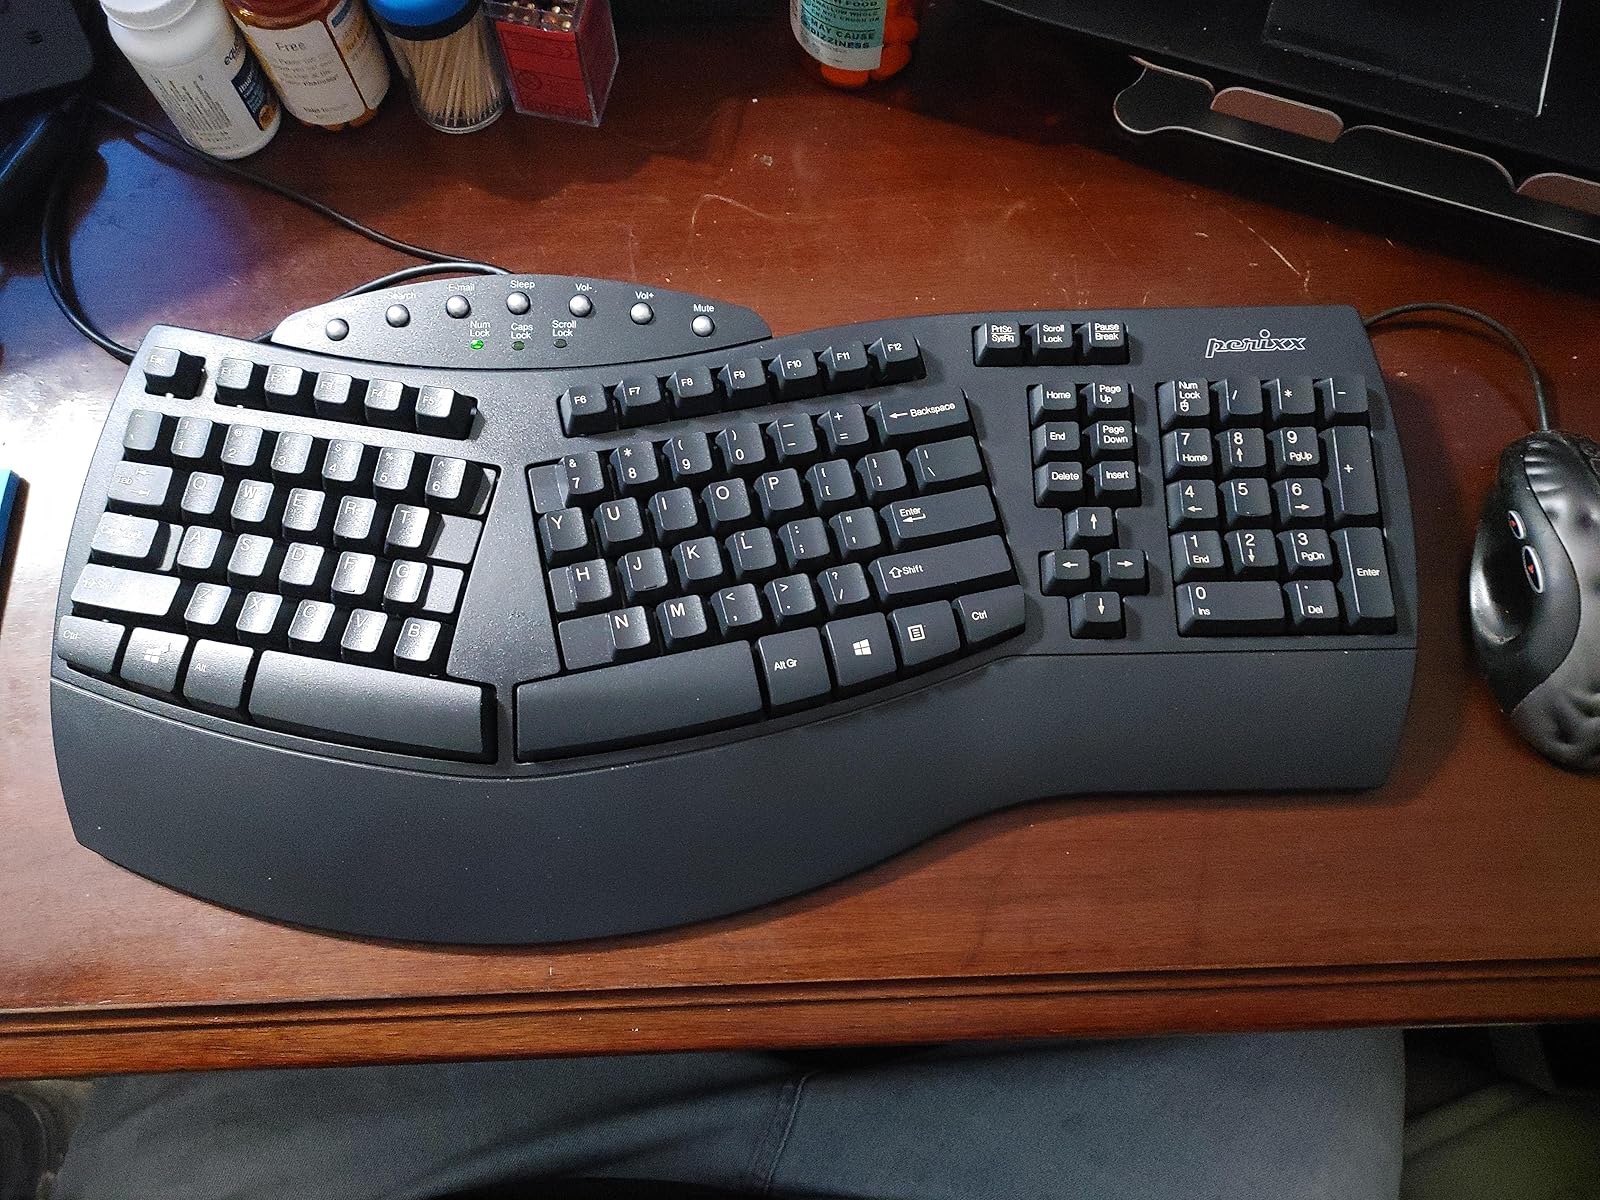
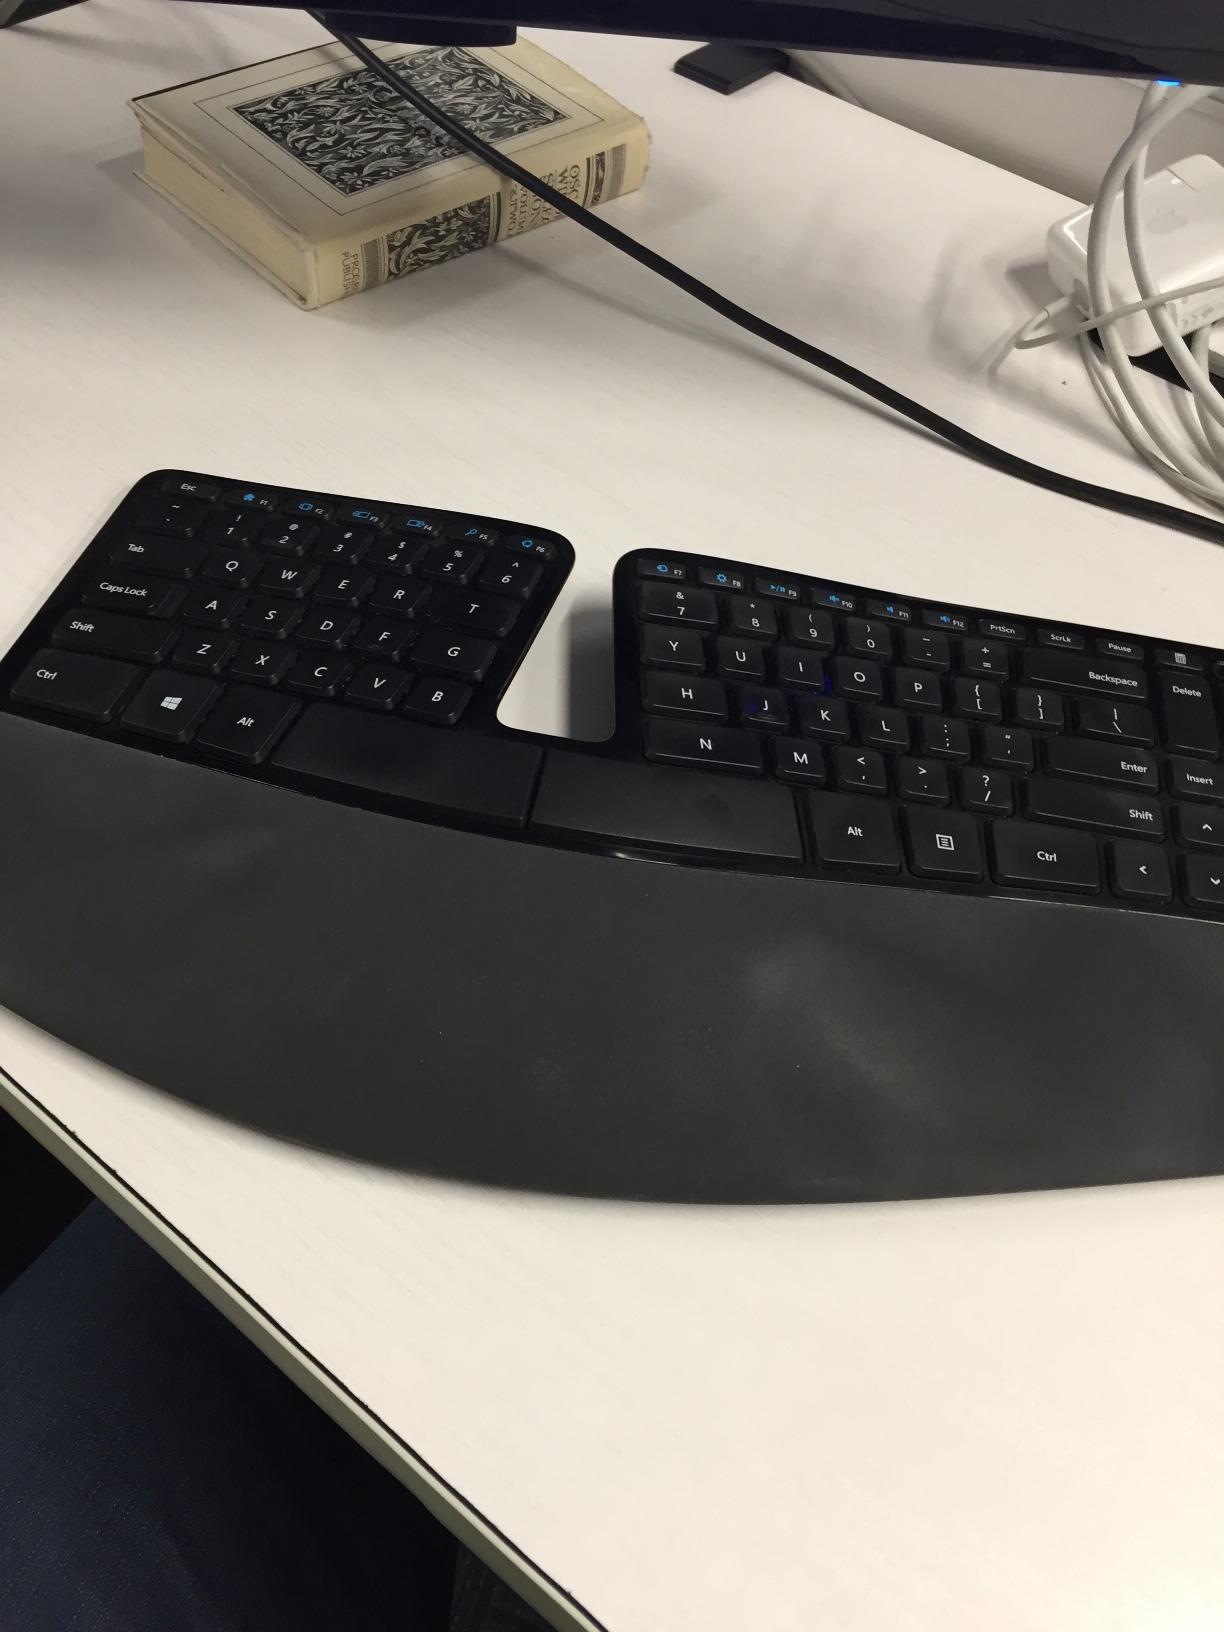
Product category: keyboard
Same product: no